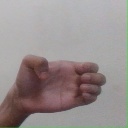
अक्षर: ख